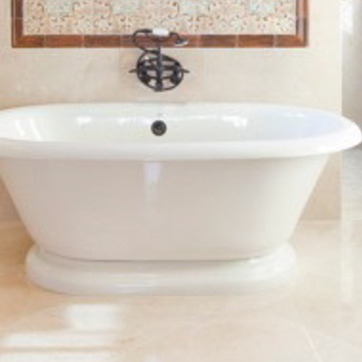
Material: ceramic